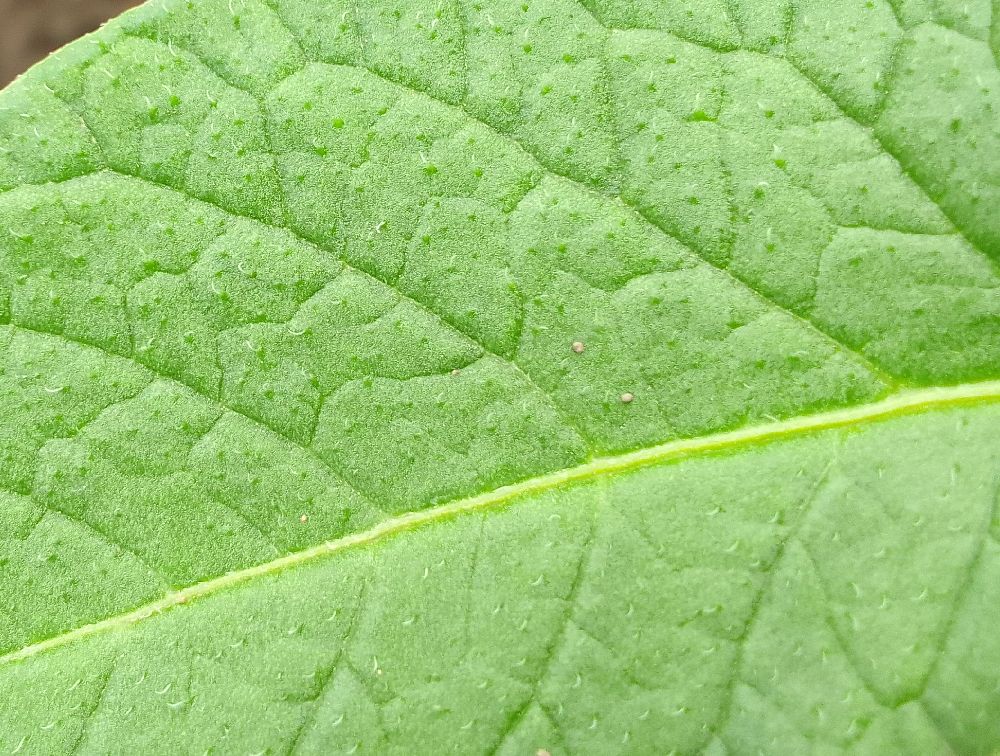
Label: Healthy